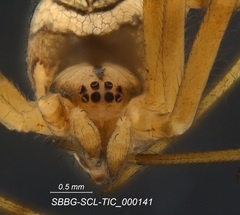
Species: Lactrodectus_hesperus